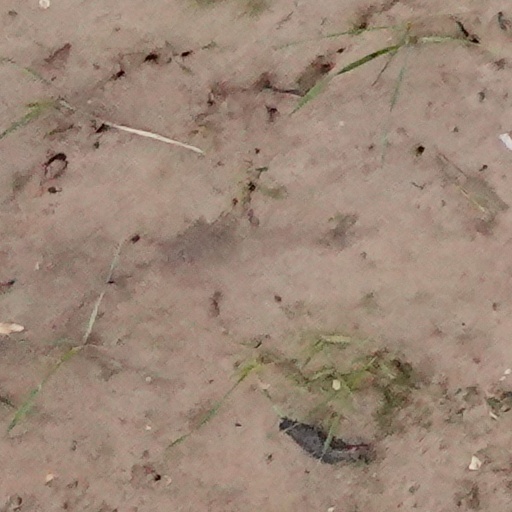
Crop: wheat